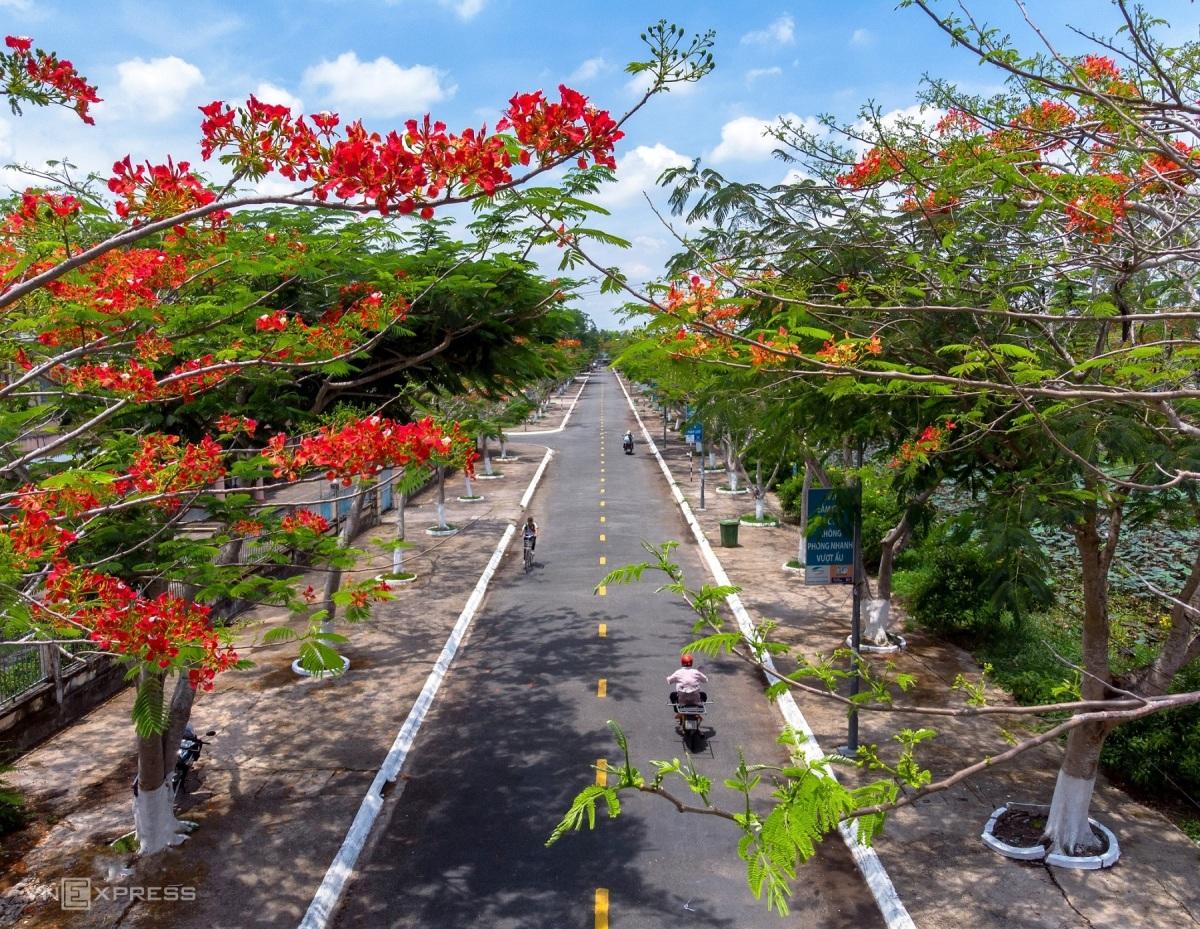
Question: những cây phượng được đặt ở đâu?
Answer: ở hai bên một con đường